Dani de la Orden

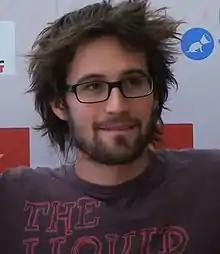
(2013)

Dani de la Orden was born on 2 June 1989 in Barcelona. An avid consumer of cinema since he was very young, he started making short films alongside his grandmother. He earned a degree in direction from the ESCAC. Shortly after graduating he directed his debut feature, "Barcelona Summer Night" (2013), which sparked off a sequel, "Barcelona Christmas Night" (2015). They were followed by the mainstream comedies "El pregón" and "The Best Summer of my Life".